Worms Cathedral

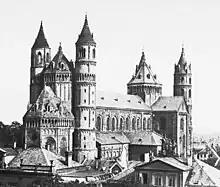
St Peter's Cathedral before 1901

Great events associated with the cathedral include the nomination of Leo IX as Pope in 1048, the Concordat of Worms which ended the Investiture controversy in 1122, the marriage of Emperor Frederick II to Isabella of England in 1235 and the Diet of Worms in 1521, during which Martin Luther was condemned as a heretic.